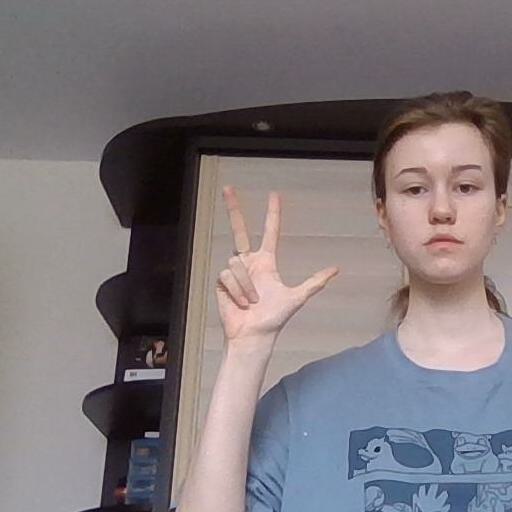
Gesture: three2